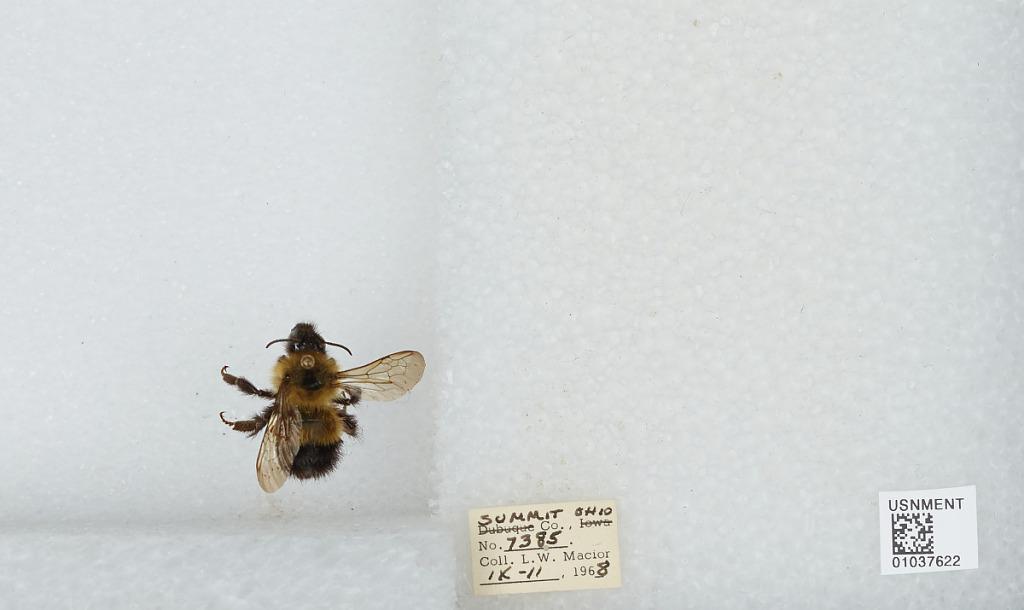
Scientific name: Bombus (Pyrobombus) vagans vagans Smith
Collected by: L. Macior
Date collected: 1968-9-11
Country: United States
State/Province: Ohio
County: Summit
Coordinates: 41.0917, -81.5594